Chenies Manor House

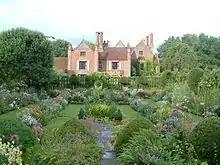
View across the gardens to the west of the manor, looking at the oldest surviving part, which is now the west wing

In 1627 the estate passed to Edward's cousin Francis Russell, 4th Earl of Bedford, who had become a member of parliament and a supporter of the parliamentary side in the growing conflict between king and parliament. Francis died in May 1641 before the Civil War broke out, but his son William Russell, 1st Duke of Bedford was also on the parliamentary side, and Chenies was garrisoned with parliamentary troops. Graffiti found in the surviving medieval undercroft suggest that it might have been used as a prison at this time. William was part of the peace faction which sought to come to terms with the king, briefly defecting to the king during 1643, so that he took part in battles on both sides. William had an uneasy relationship with King Charles II after the Restoration of the Monarchy, but returned to favour in the reign of William and Mary, when he was created Duke of Bedford in 1694. By this time the Russell family had developed their estates in London (Bloomsbury and Covent Garden) as well as their other holdings around the country, and Chenies was very much a backwater to their personal and financial lives. However, the family continues to this day to be buried in the Bedford Chapel on the north side of Chenies parish church, next to the manor house.